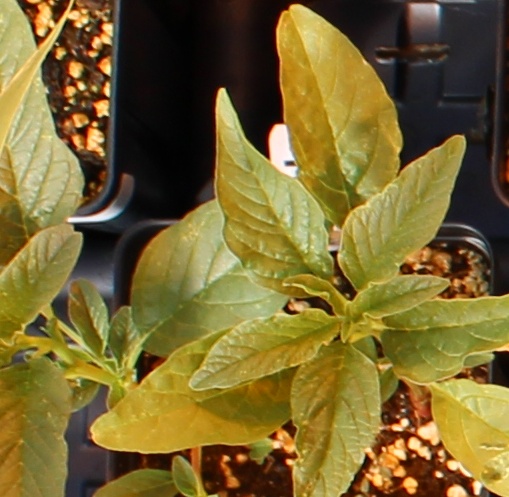
Label: Waterhemp